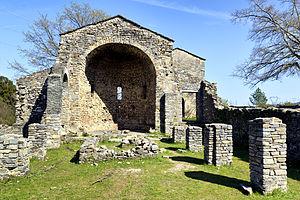
Venaco est une ancienne piève de Corse. Située dans le centre de l'île, elle relevait de la province de Corte sur le plan civil et du diocèse d'Aléria sur le plan religieux.
Venaco est une commune française située dans la circonscription départementale de la Haute-Corse et le territoire de la collectivité de Corse. La commune portait le nom de Serraggio jusqu'en 1874 et sa fusion avec Lugo-di-Venaco. Elle appartient à l'ancienne piève de Venaco, dont Serraggio était le chef-lieu.
Corte est une commune française située dans la circonscription départementale de la Haute-Corse et le territoire de la collectivité de Corse. La ville appartient à la piève de Talcini dont elle est historiquement le chef-lieu.
L'église San Giovanni Battista de Corte est un ensemble composé d’une église de style préroman du Xᵉ siècle avec à ses côtés un baptistère du XIIIᵉ siècle, situé à Corte en Haute-Corse. L’ensemble est classé aux monuments historiques depuis le 27 mars 1968.